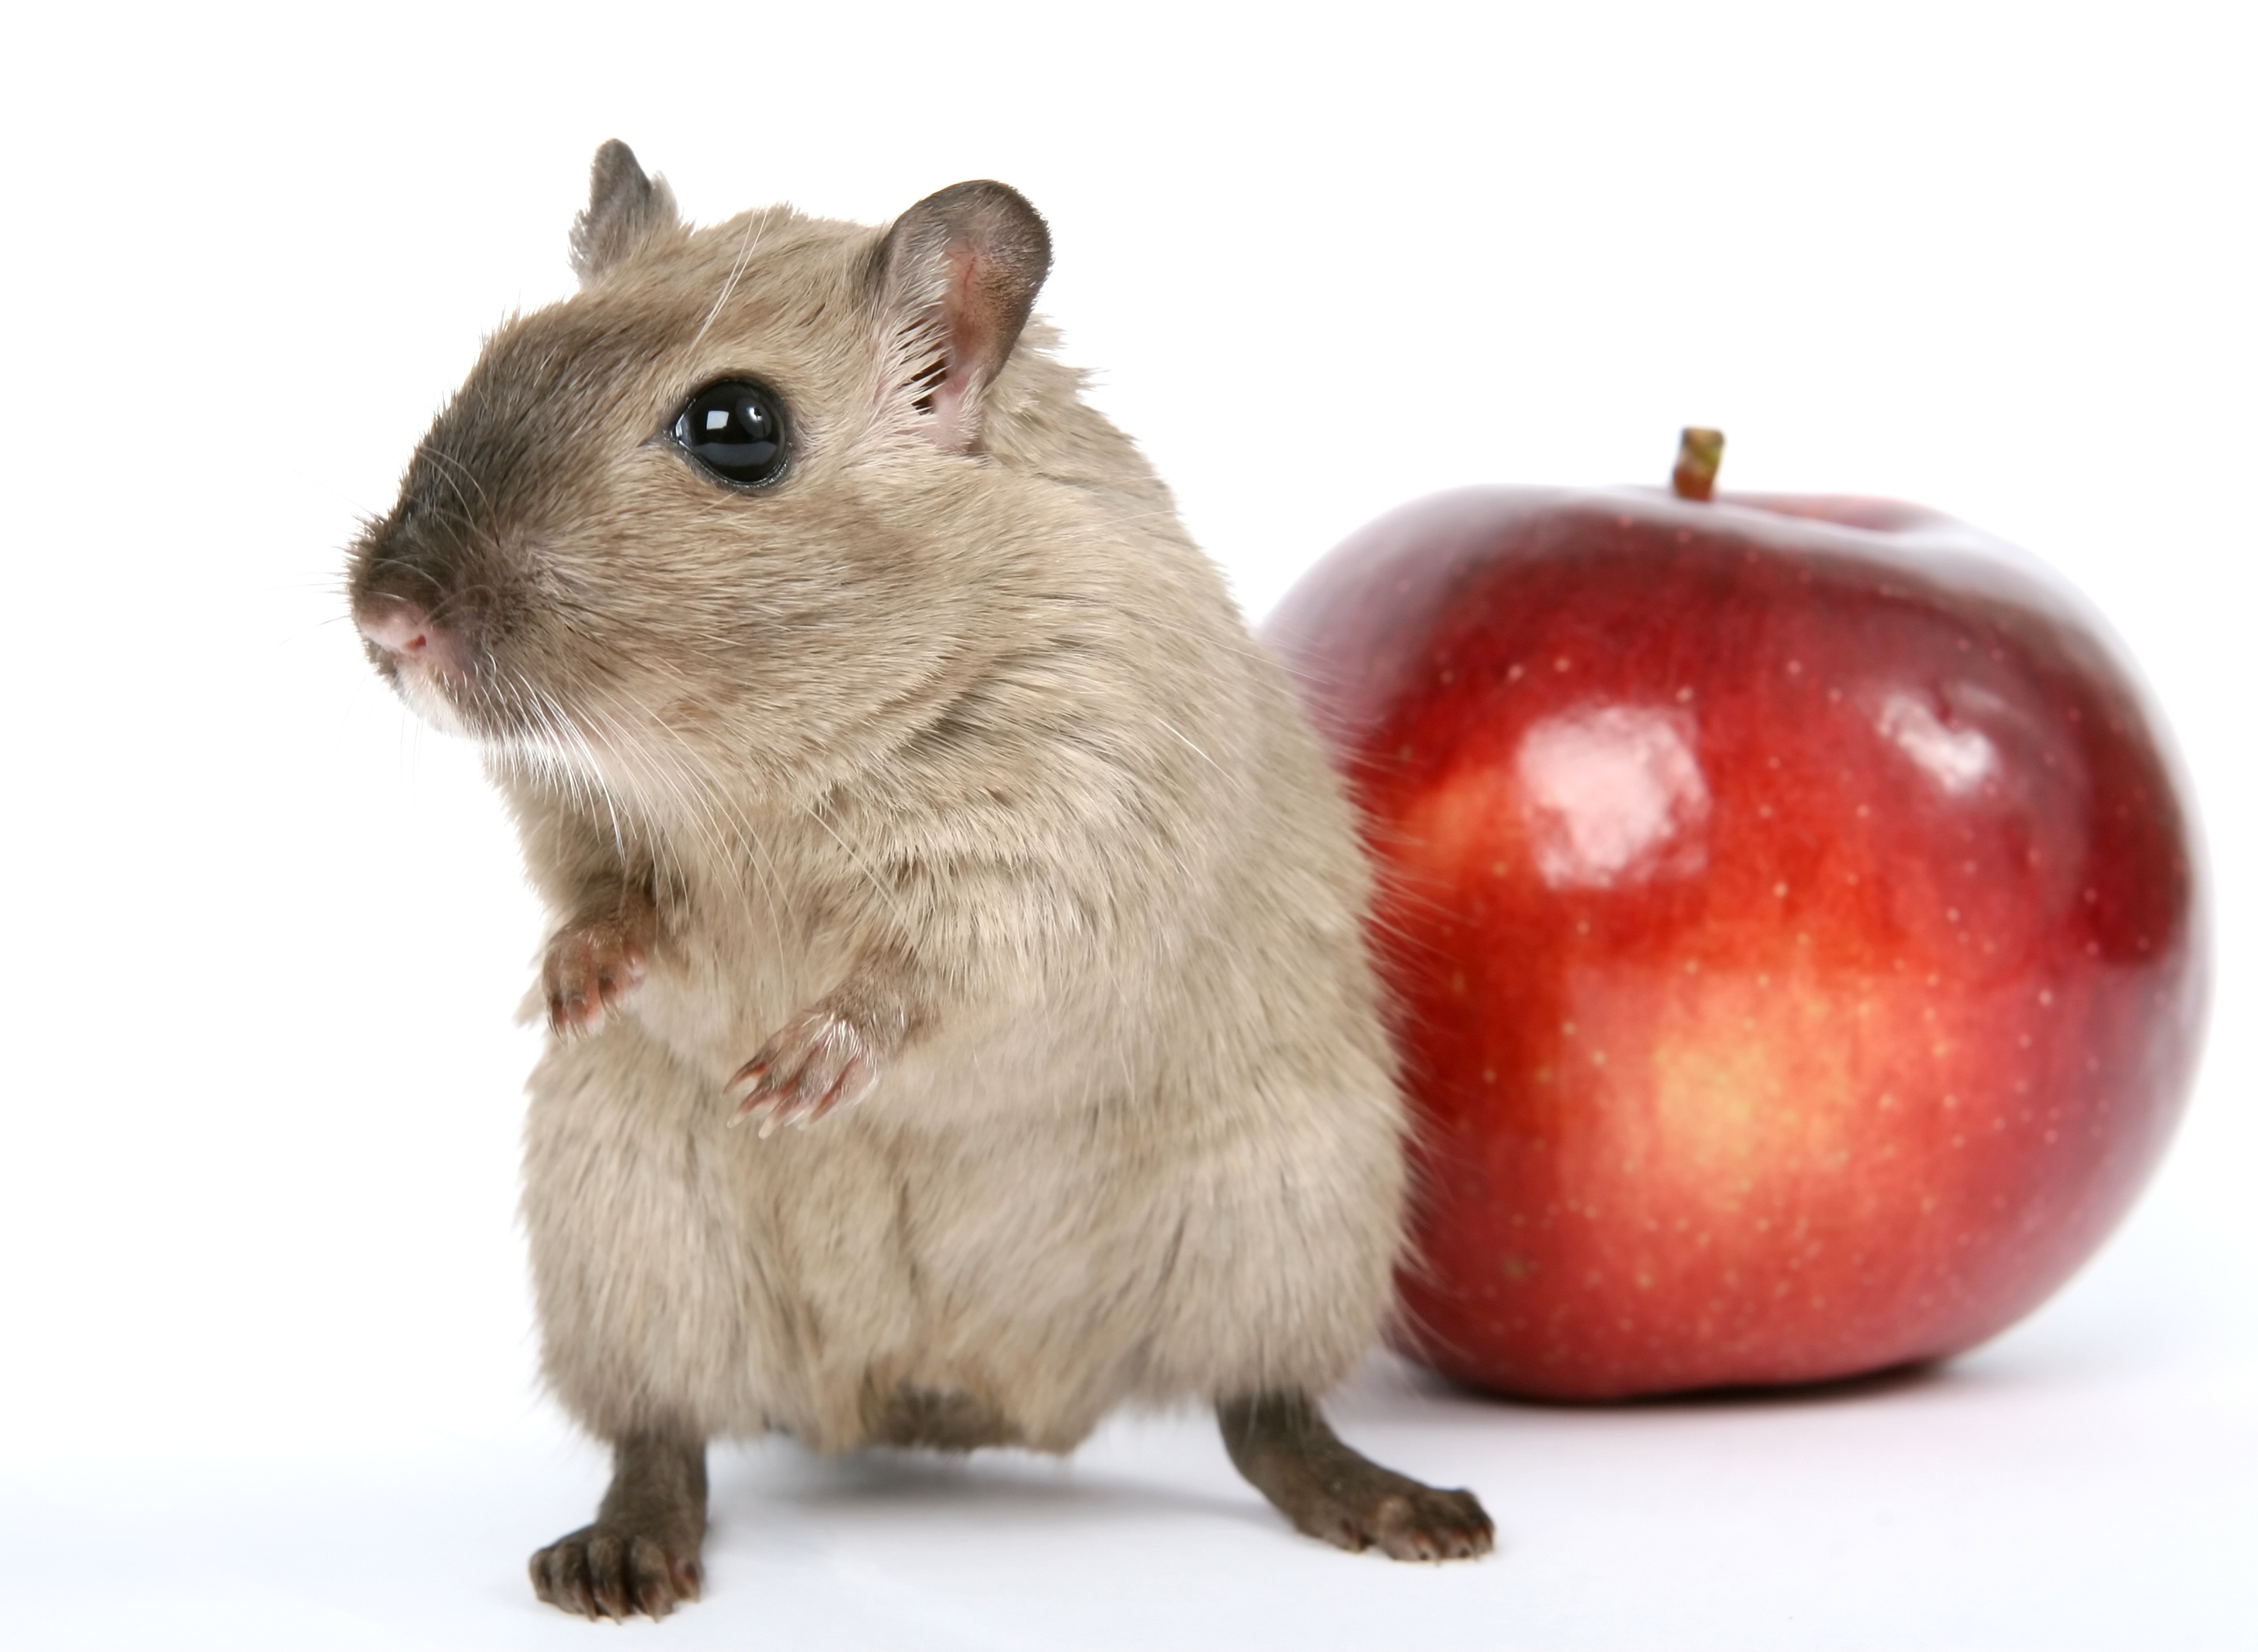
apple, girl, white, fruit, mouse, animal, cute, isolated, female, pet, young, food, red, critter, macro, natural, mammal, colorful, breakfast, healthy, snack, close, hamster, rodent, lunch, health, rat, face, eyes, whiskers, grey, nutrition, tail, ears, vertebrate, conceptual, funny, creature, concept, up, good, shiny, pest, organic, mice, vermin, gerbil, muroidea, muridae, wholesome